Rashidun army

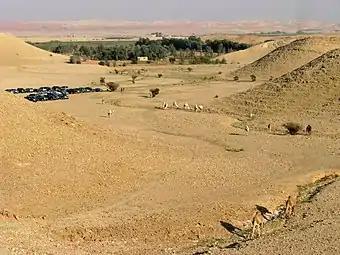
Arabian Camel herd grazing near the Riyadh River, southeast Diriyah

According to classical Muslim sources, caliph Umar acquired some fertile land in Arabia which were deemed fit for large-scale camel breeding to be established as "Hima", government-reserved land property used as pasture to raise camels that were being prepared to be sent to the front line for Jihad conquests.